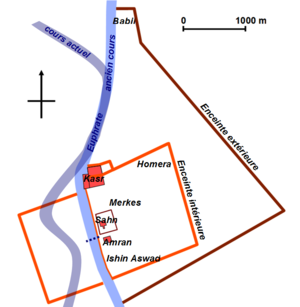
Plan simplifié du site archéologique de Babylone.
Babylone était une ville antique de Mésopotamie. C'est aujourd'hui un site archéologique majeur qui prend la forme d'un champ de ruines incluant des reconstructions partielles dans un but politique ou touristique. Elle est située sur l'Euphrate dans ce qui est aujourd'hui l'Irak, à environ 100 km au sud de l'actuelle Bagdad, près de la ville moderne de Hilla.